George Foote Foss

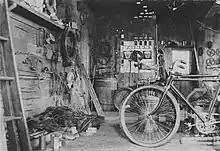
The inside of the bicycle and machine shop owned by George Foote Foss.

Foss obtained electrical expertise, while apprenticing with Whitney Electrical Instrument Company, where he learned to assemble electrical instruments and wind electrical motors. About two years later, he joined the Stanley Electric Company in Pittsfield, Massachusetts, where he furthered his electrical experience.